Tanabe Sakuro

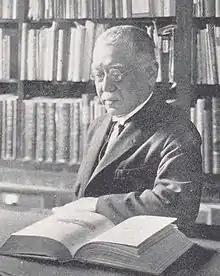
Tanabe Sakuro

Tanabe’s most famous achievement was the Lake Biwa Canal that runs from Lake Biwa to Kyoto city. For his work as Chief Engineer directing the project and paper entitled “The Lake Biwa - Kyoto Canal” published in 1894, Tanabe was awarded a Telford Medal by the British Institution of Civil Engineers. The canal passes through a series of tunnels and was the site of Japan's first Hydro-electric power station.